Umm al-Qura Mosque

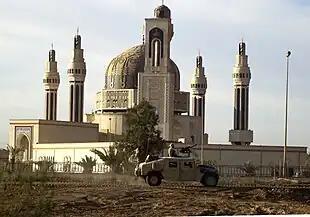
Mosque in 2003

The mosque cost 7.5 million to build, the mosque's cornerstone was laid on Saddam Hussein's 61st birthday on 28 April 1998. It was formally completed on 28 April 2001 in time for the ten-year anniversary of the Gulf War. The mosque was a part of the Faith Campaign which brought back Islamic elements into Iraqi society as the regime was building other mosques at the time also part of the campaign such as al-Rahman Mosque and the Grand Saddam Mosque.